Ismael Nery

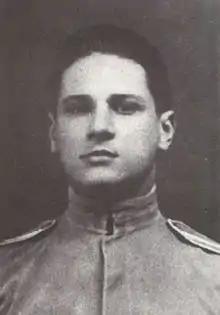
Photograph of Nery

Ismael Nery (October 9, 1900 – April 6, 1934) was a Brazilian artist. His iconic work is Autorretrato, 1927 (Autorretrato Rio/Paris), a surrealist painting commonly compared to the "Green Violinist" of Marc Chagall and now in São Paulo Museum of Art.